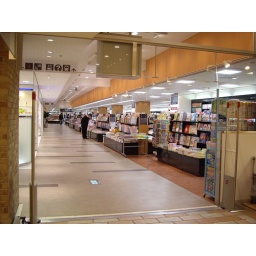
a book store in the building